Civil war

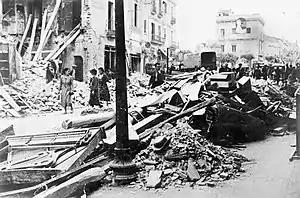
The destruction wrought on Granollers after a raid by German aircraft on 31 May 1938 during the Spanish Civil War

A civil war is a war between organized groups within the same state (or country). The aim of one side may be to take control of the country or a region, to achieve independence for a region, or to change government policies. The term is a calque of Latin which was used to refer to the various civil wars of the Roman Republic in the 1st century BC. "Civil" here means "of/related to citizens", a civil war being a war between the citizenry, rather than with an outsider.